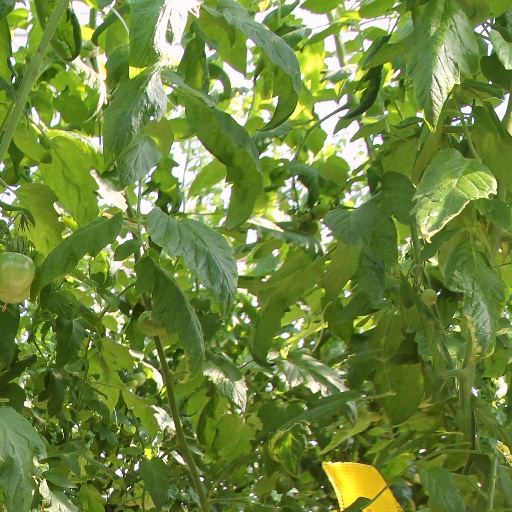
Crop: tomato